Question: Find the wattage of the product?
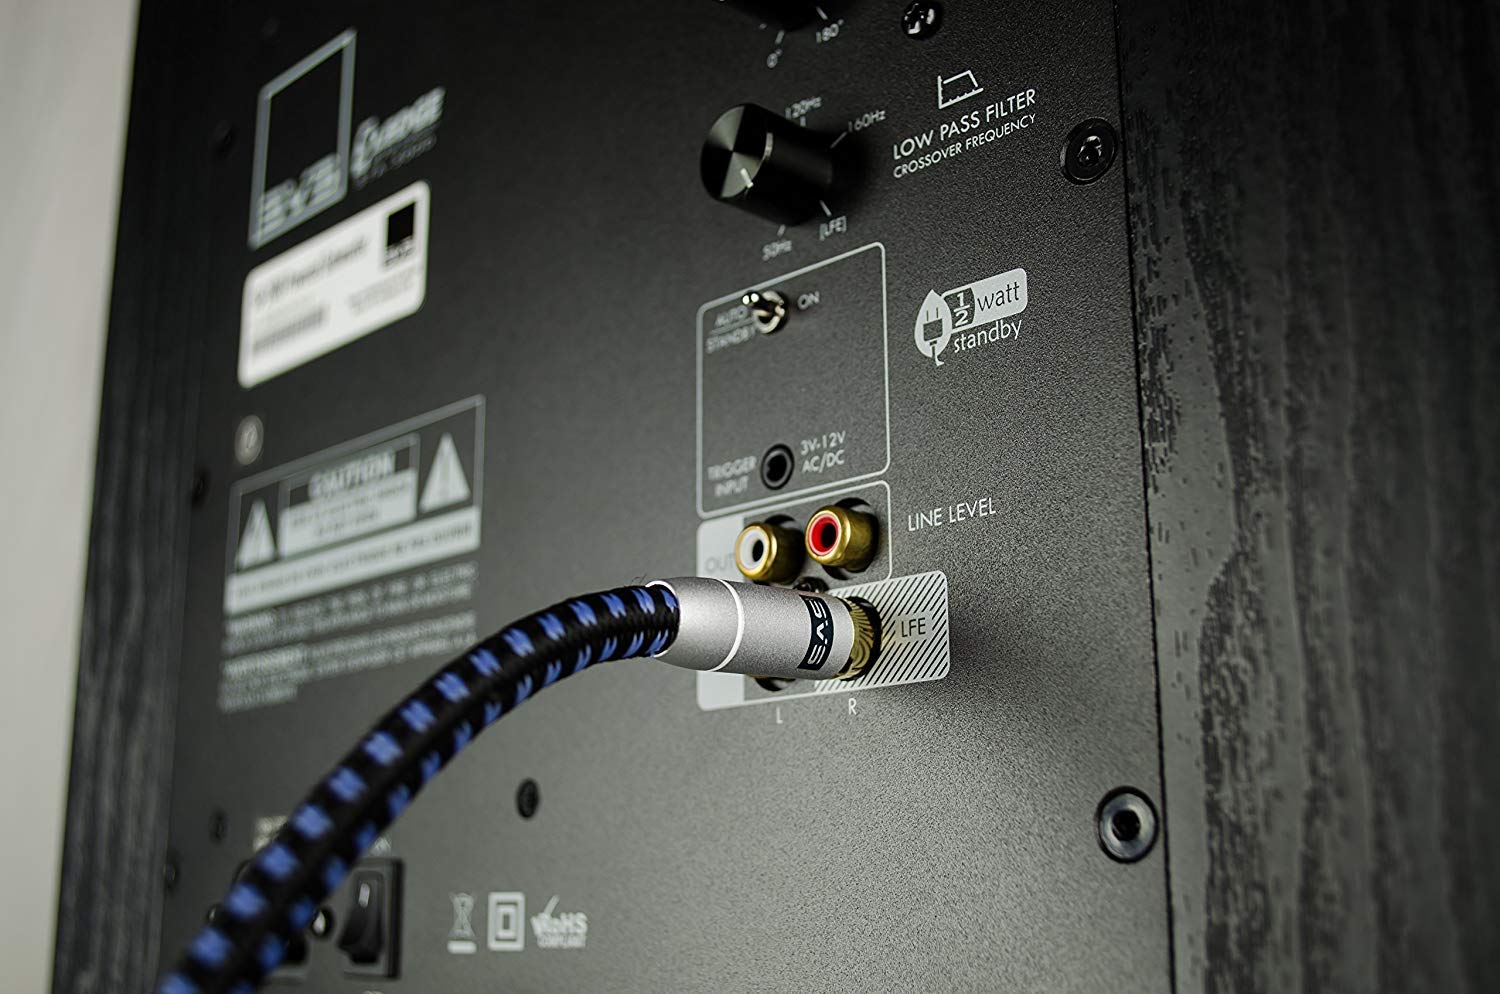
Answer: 0.5 watt